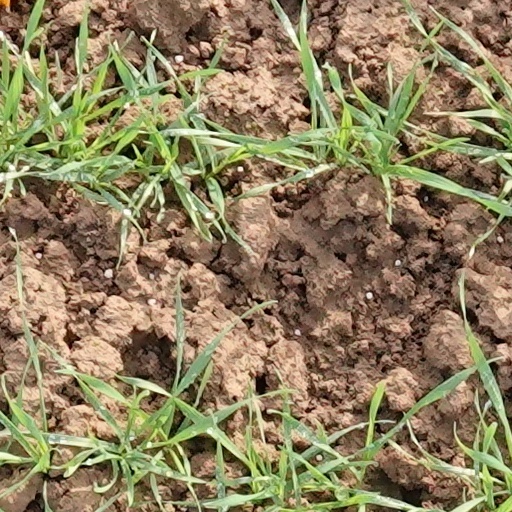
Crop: wheat